Family in ancient Rome

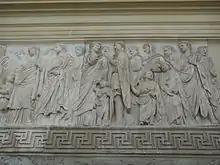
Ara Pacis showing the imperial family of Augustus

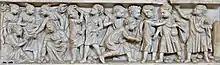
Sarcophagus depicting children at play

The ancient Roman family was a complex social structure, based mainly on the nuclear family, but also included various combinations of other members, such as extended family members, household slaves, and freed slaves. Ancient Romans had different names to describe their concepts of family, such as, "familia" to describe the nuclear family and "domus" which would have included all the inhabitants of the household. The types of interactions between the different members of the family were dictated by the perceived social roles each member played. An ancient Roman family's structure was constantly changing as a result of the low life expectancy and through marriage, divorce, and adoption.